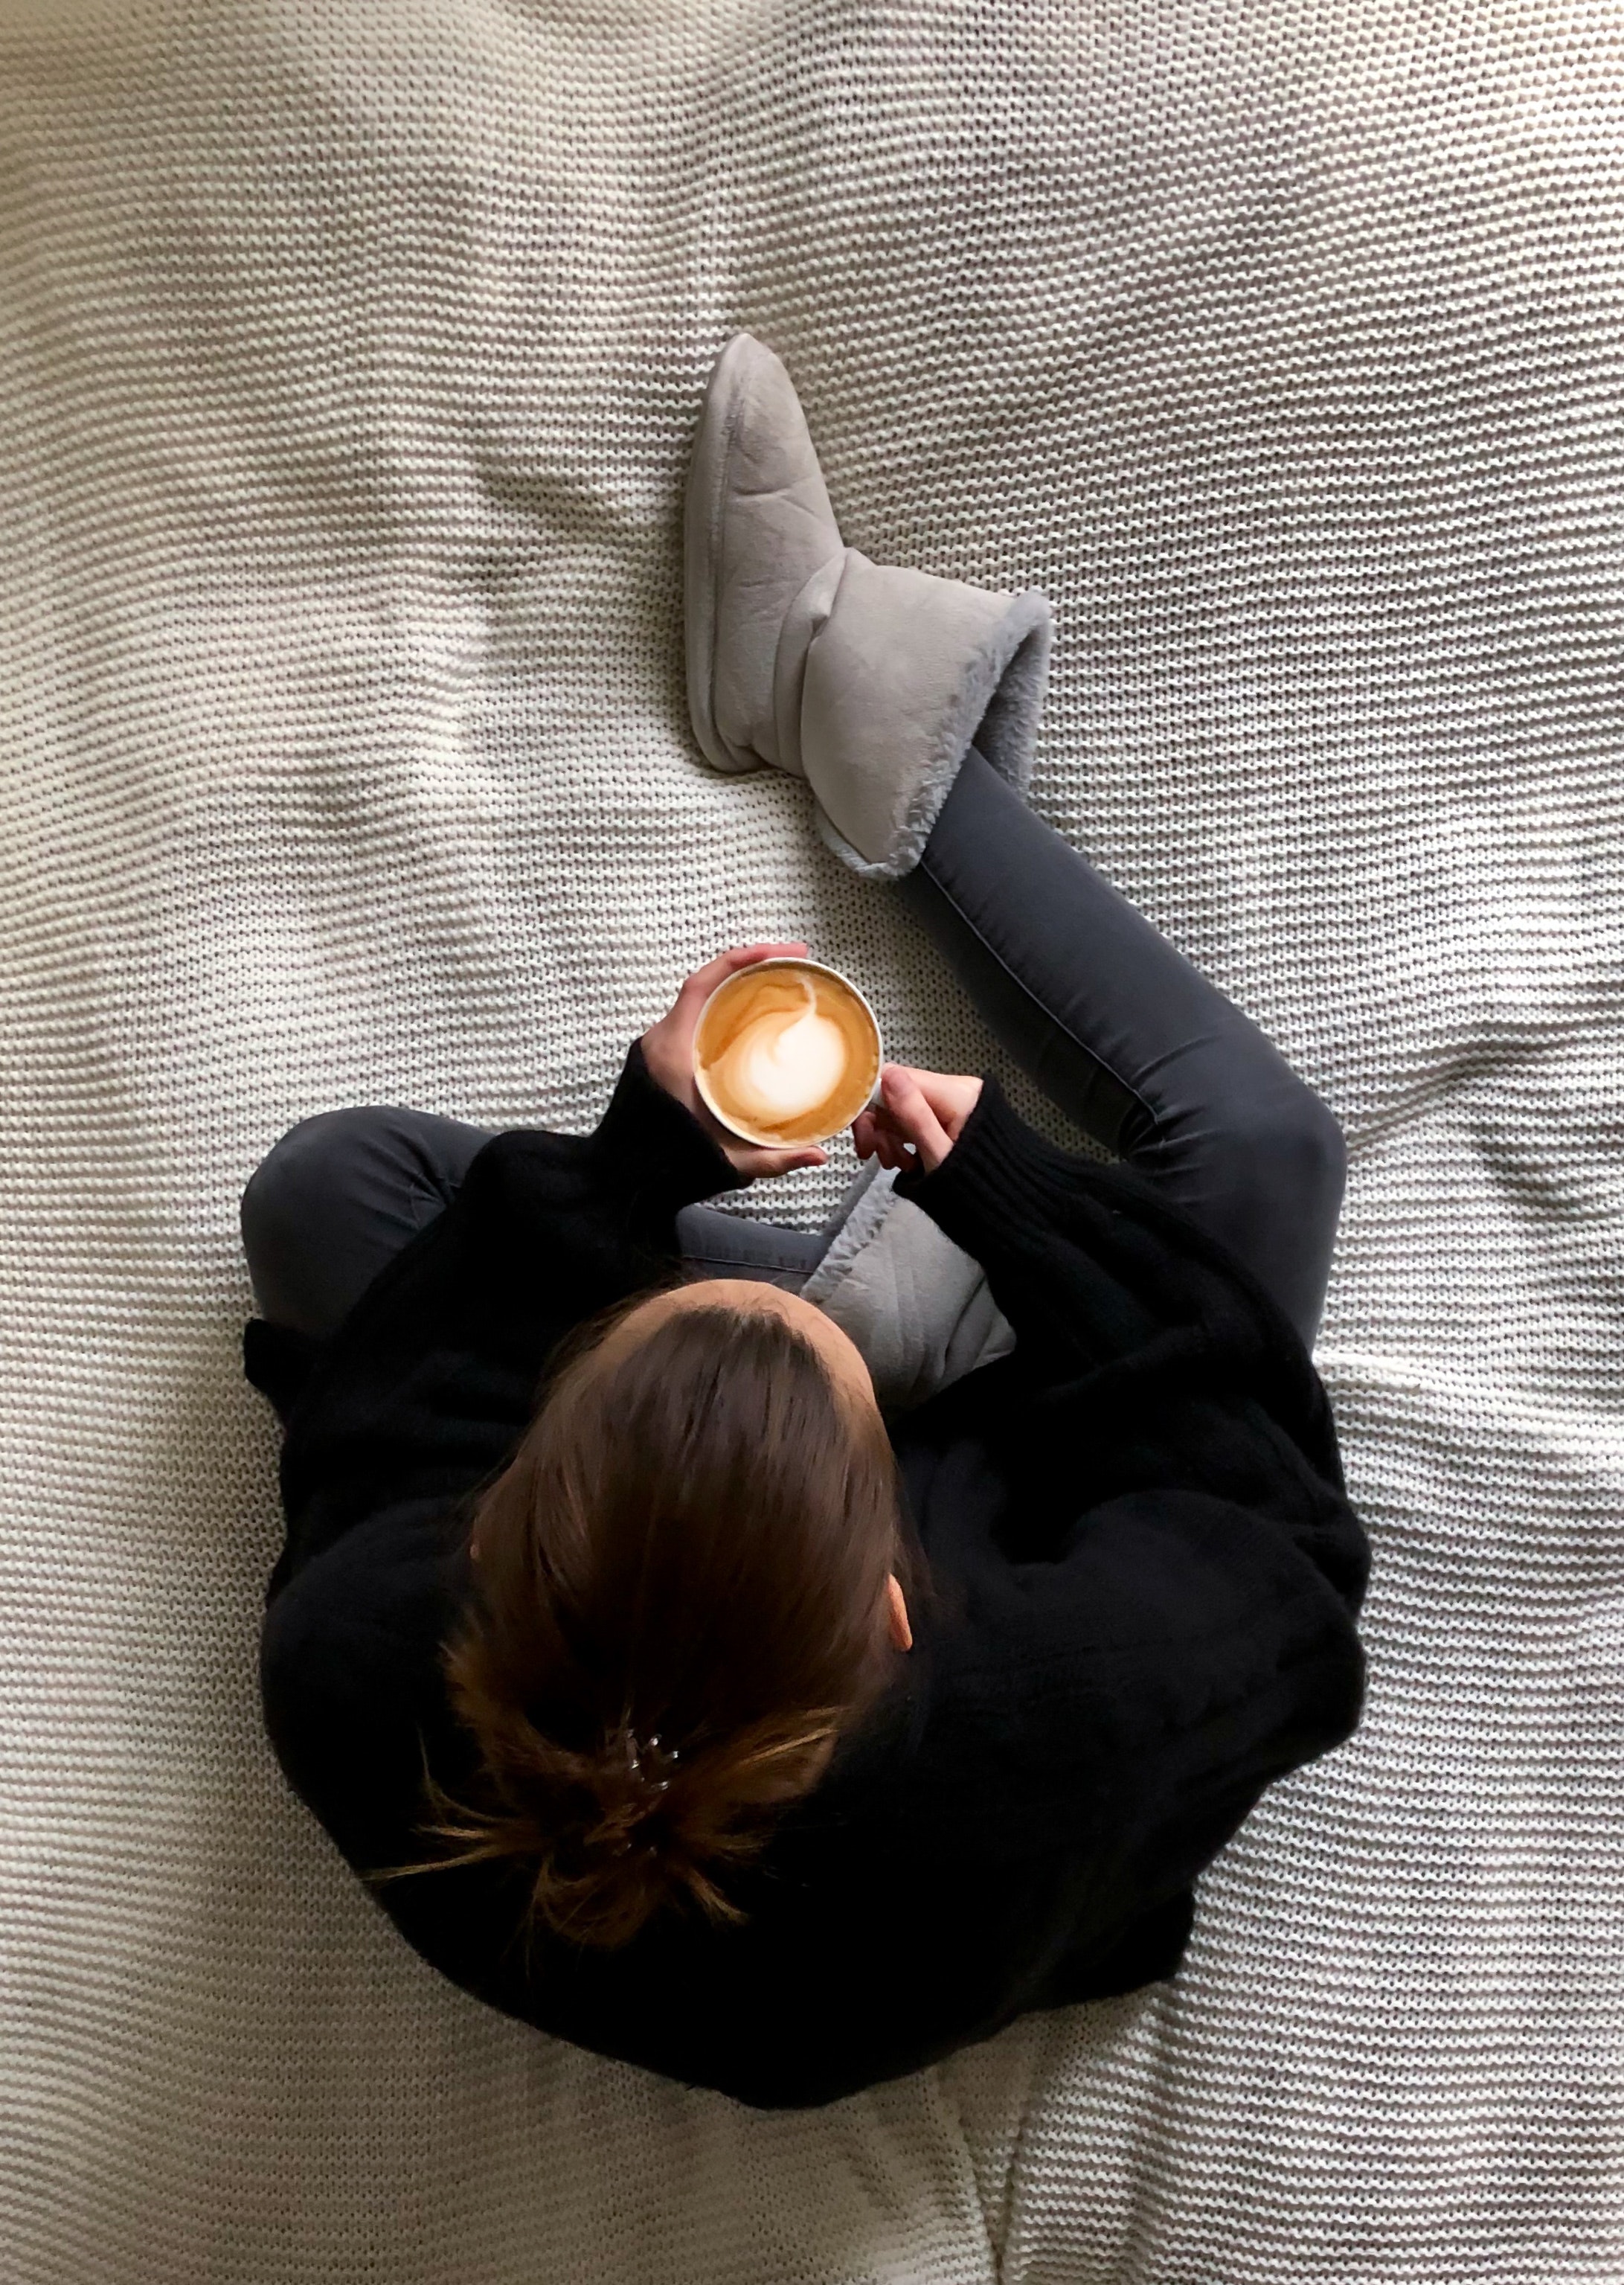
nap, photography, formal wear